44th Chemical Battalion

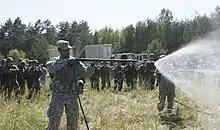
A soldier from the battalion demonstrates equipment to Polish soldiers during Anakonda 2016

In June 2016, the battalion deployed to Poland to practice troop/equipment decontamination and mass casualty evacuation operations during NATO Exercise Anakonda 2016, which ran from June 7 to June 17 at Drawsko Pomorskie Training Area. When it participated in the exercise, the unit included a large number of Polish-American soldiers, many of whom spoke Polish and were familiar with the culture; it had participated in similar exercises since 2006.